Lahijan

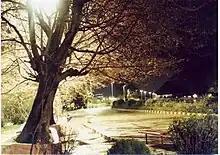
Lahijan lake at Night

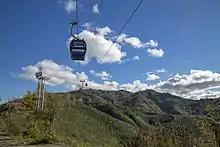
Lahijan Satan's Hill telecabin

Sheitan Koh (Satan's Hill) and its waterfall - Sareshke - Baam-e-Sabz - Lahijan Pool (Estakhr) - the Tomb of the Four king (Char Padeshahan) - Golshan Bath - Sheikh Zahed Gilani Tomb - Shen Chal & Sustan Pool - Lahijan Daily Markets No.1 and No.2 - Iran National Tea Museum - Brick Bridge (pole Kheshti) - Amjadossoltan (Tomb of Farah Pahlavi(Diba)'s ancestor - National Library) - Lahidjan gondola - At'ah Kuh - Bulvar . . .